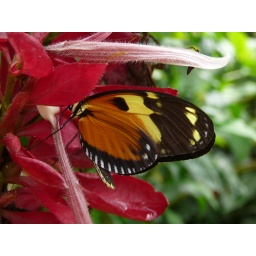
in the butterfly house chester zoo